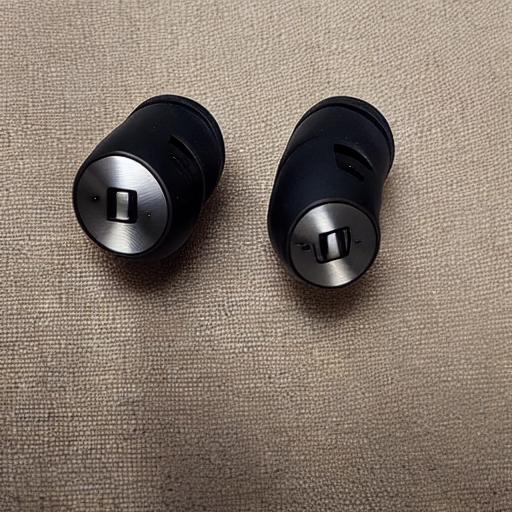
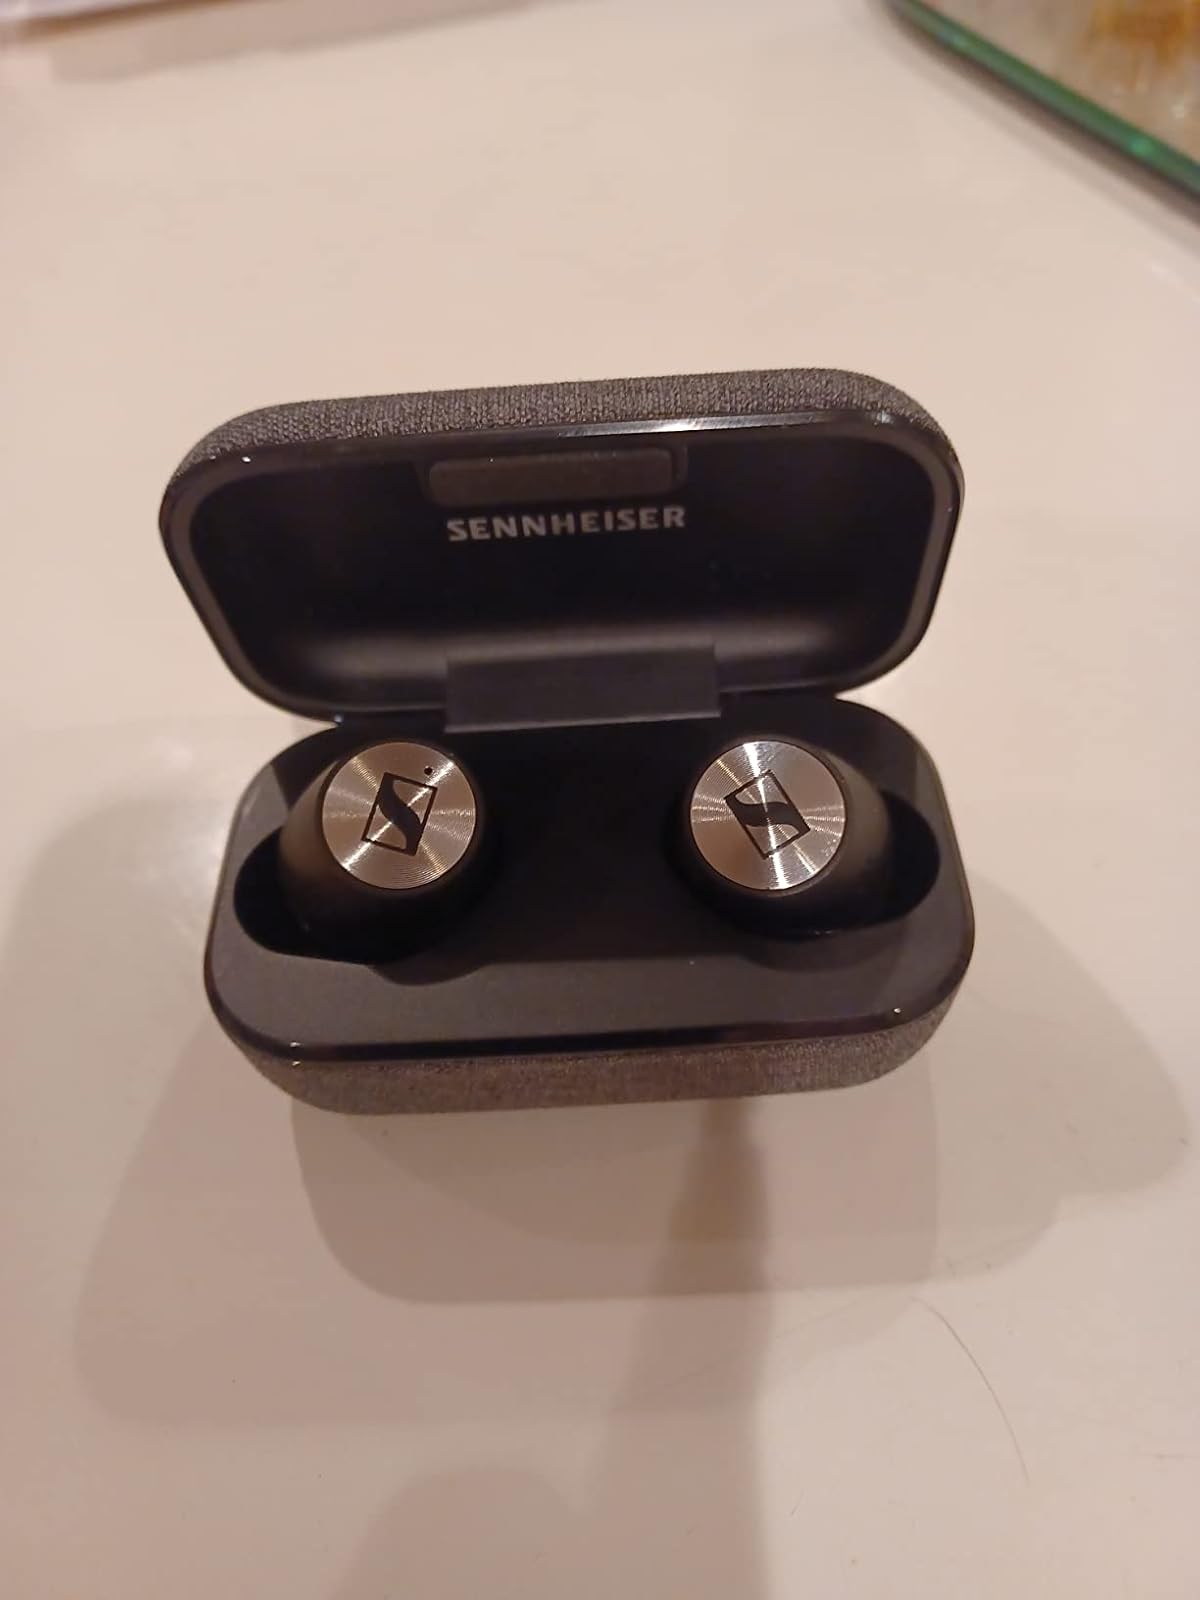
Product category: earbuds
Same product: no